Charles Janet

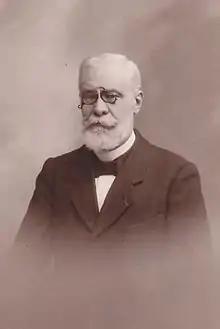
Janet around 1925

Charles Janet (15 June 1849 – 7 February 1932) was a French engineer, company director, inventor and biologist. He is also known for his left-step periodic table of chemical elements.